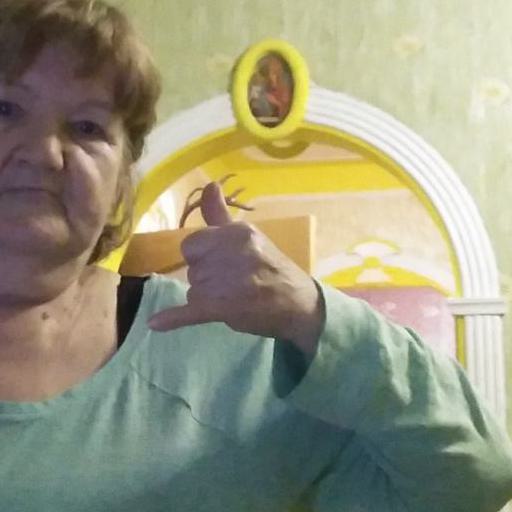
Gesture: call